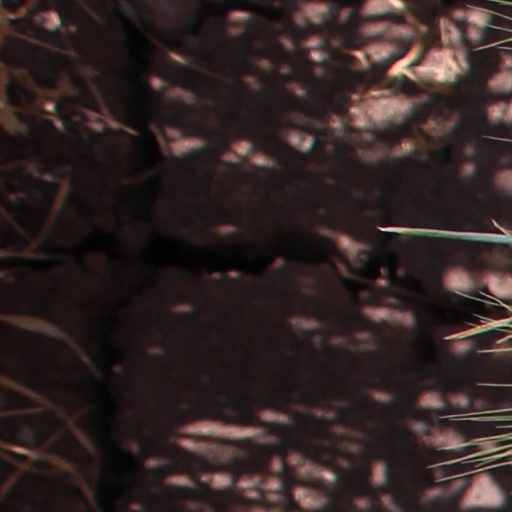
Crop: wheat